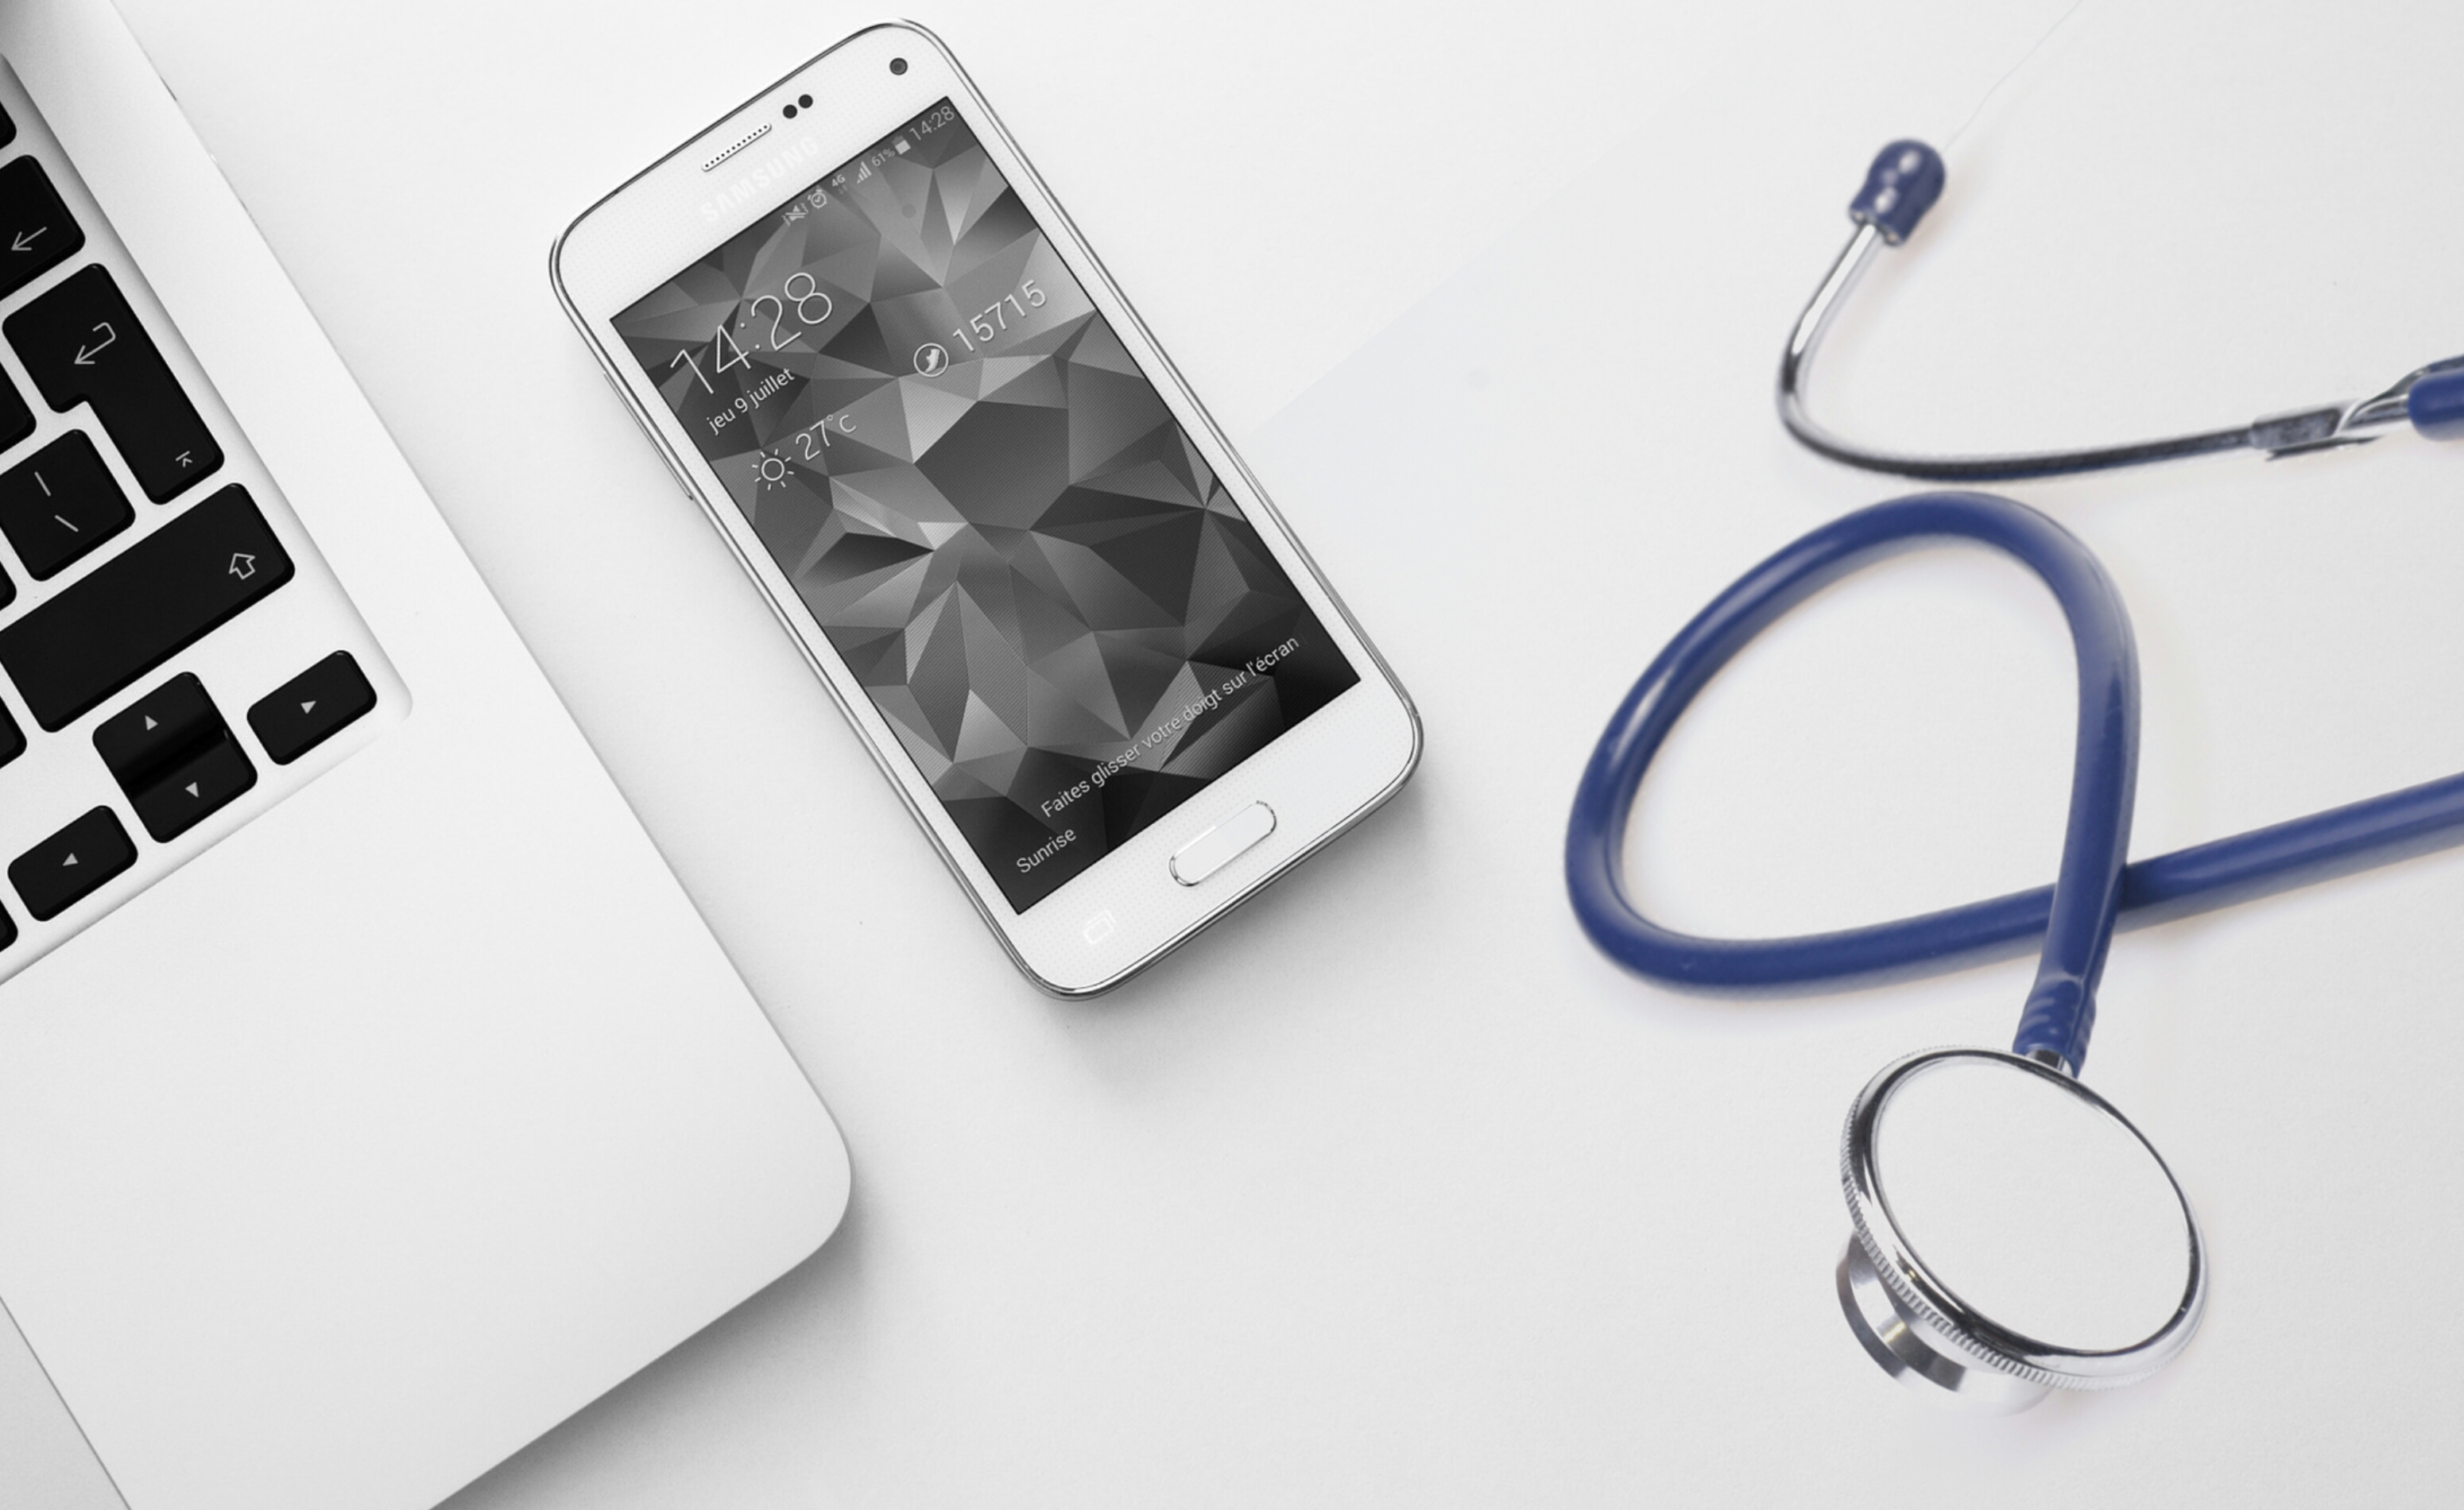
care, checkup, clinical, computer, cure, device, diagnosis, doctor, equipment, examination, flat lay, flatlay, flay lay, health, healthcare, healthy, heartbeat, hospital, illness, instrument, laptop, listen, measurement, medical, medicine, medicine equipment, mobile phone, object, sick, smartphone, sound, tool, treatment, wellness, product, gadget, technology, electronic device, communication device, electronics accessory, electronics, stethoscope, audio equipment, brand, medical equipment, communication